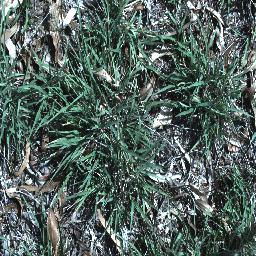
Label: negative